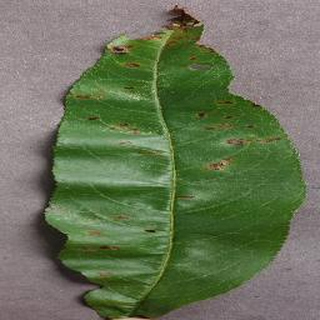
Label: peach_bacterial_spot